Prehistory of Mesopotamia

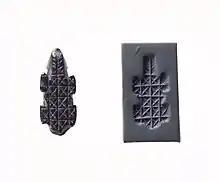
Seal and its modern impression with geometric motif from the Halaf period. Provenance: North Syria (circa 5600 BC – 5000 BC). Metropolitan Museum of Art.

Like Nemrik, the early levels of Tell Maghzaliyah show a predominance of obsidian, despite the remoteness of the nearest deposits in Anatolia, from where the chipping technique was imported. The site also contains projectile points, both leaf-shaped and knives, as well as clockwise rotating drills. Tell Sabi Abyad II, Byblos, and Amuq points were found in the upper levels of a site in the Belikh Valley. Flint scrapers, later used during the Hassuna period, are already present. Bitumen-coated sickles have also been found at Tell Maghzaliyah and other villages in the Belikh Valley, the blades of which show traces of grain harvesting. The inhabitants also left behind marble bowls, bracelets, and polished punches. Although the village of Tell Maghzaliyah is still pottery based, plaster tableware and decorated pottery are also used. These can be found throughout Jezirah and the Syrian Desert, especially at Seker al-Aheimar.